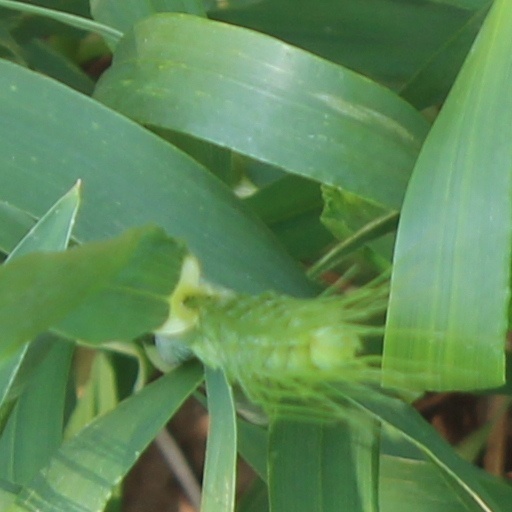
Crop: wheat